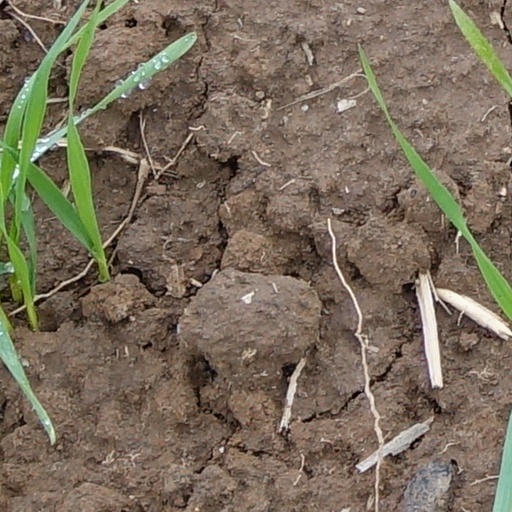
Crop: wheat